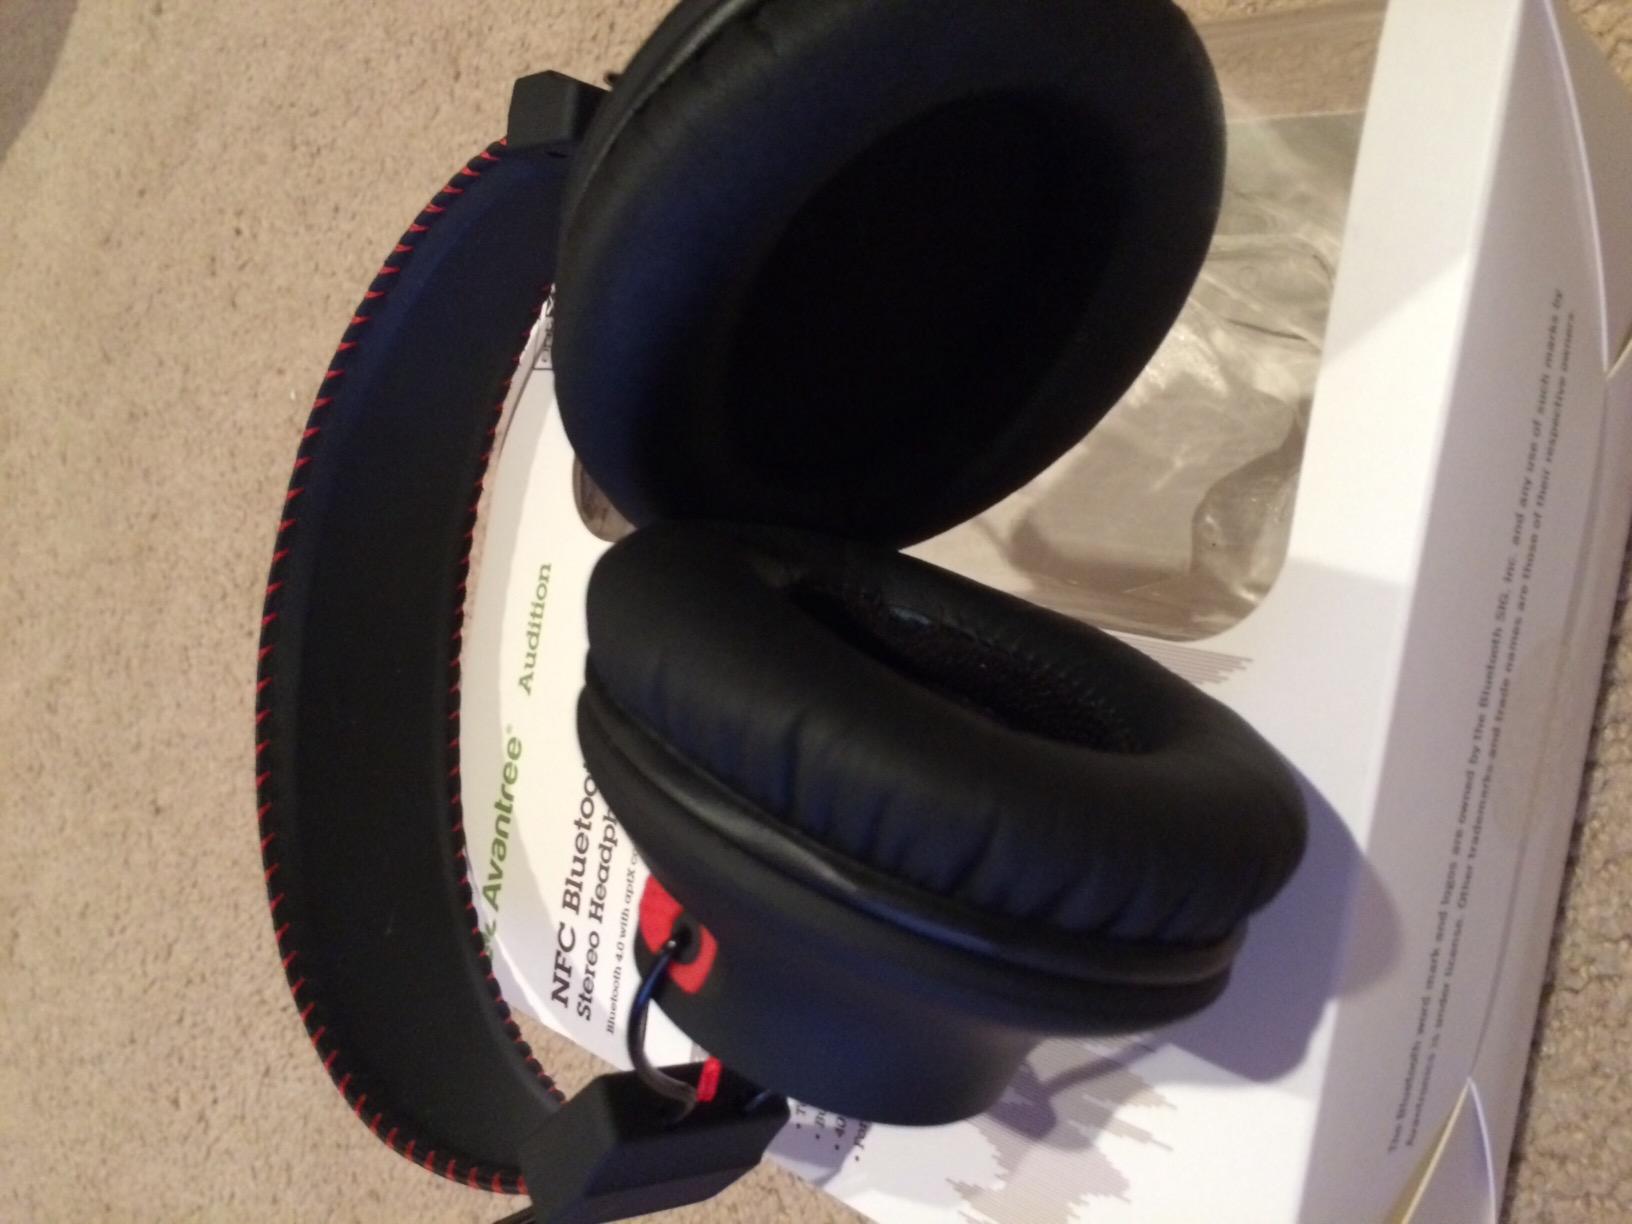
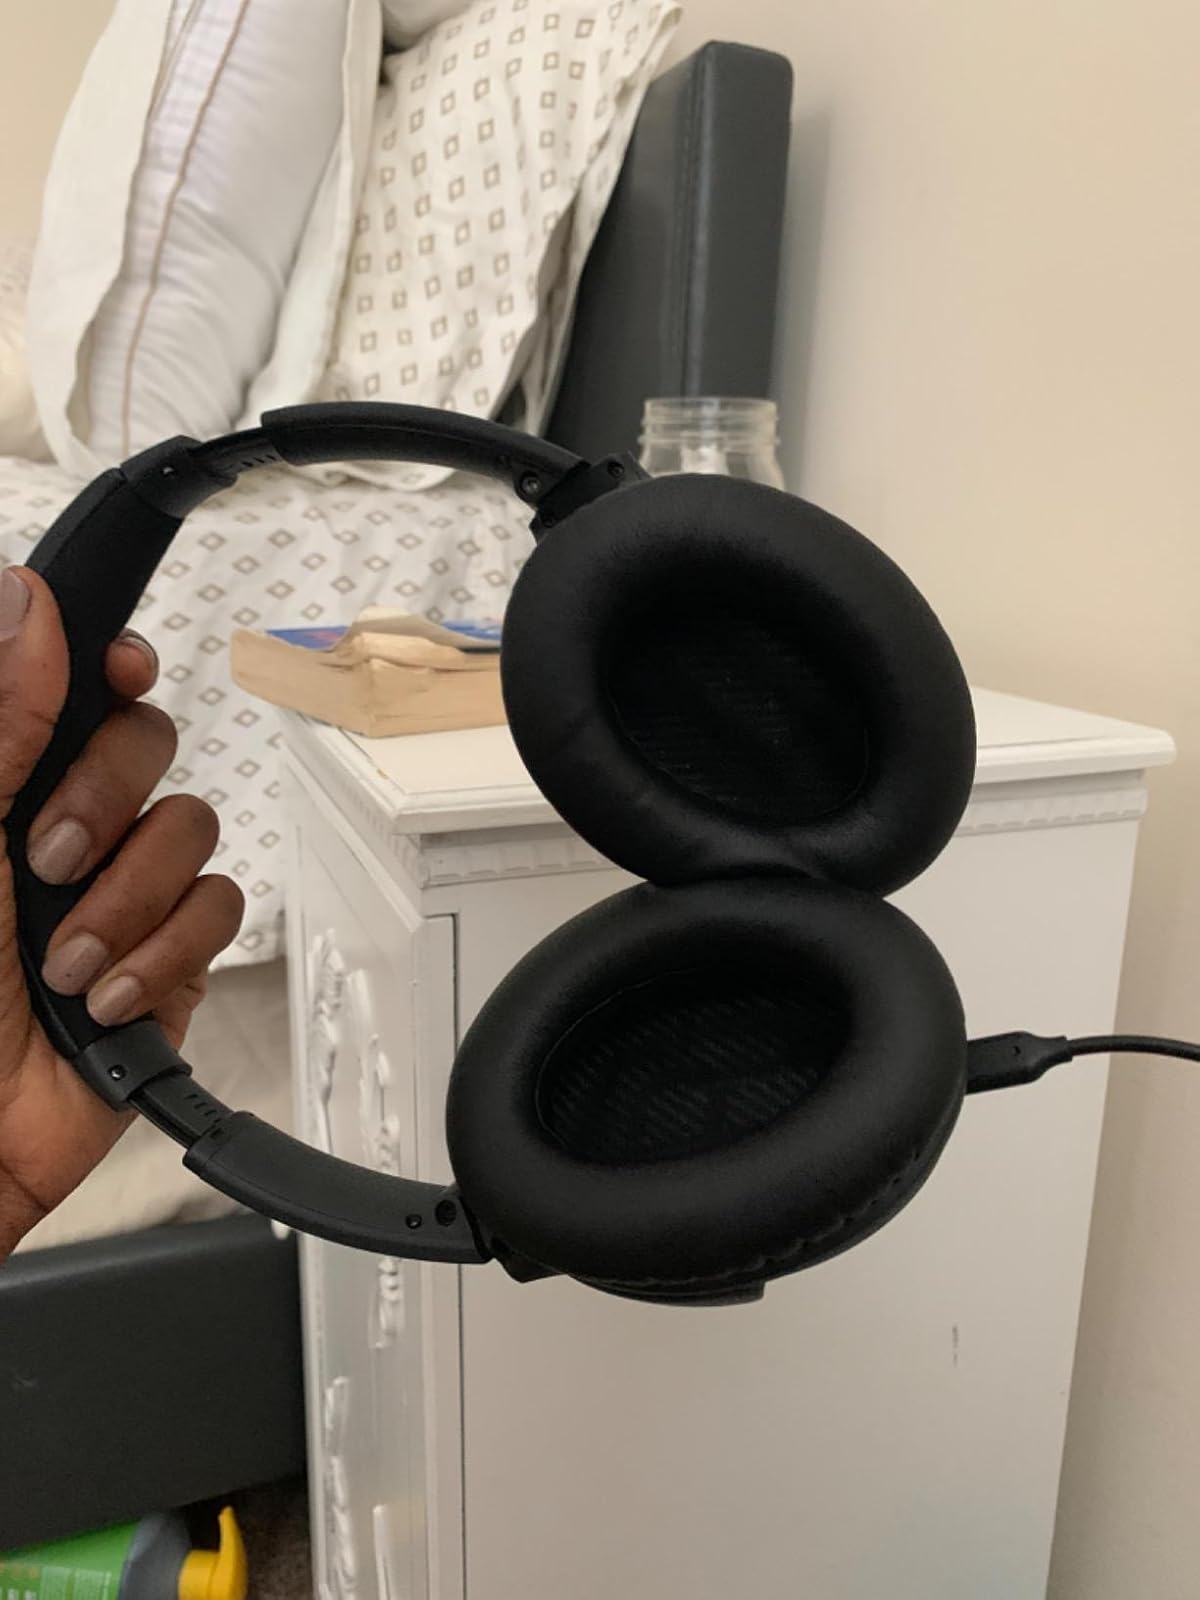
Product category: headphones
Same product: no